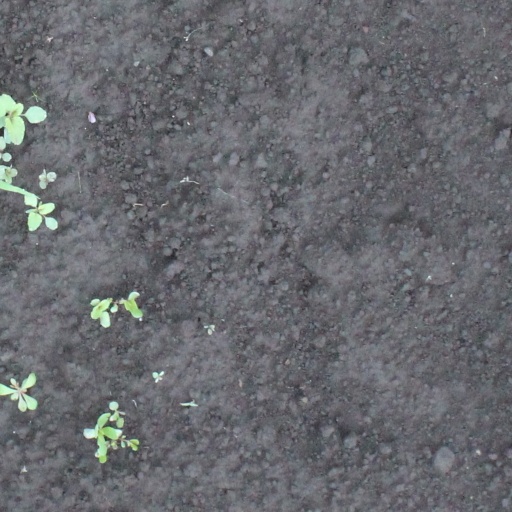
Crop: soybean